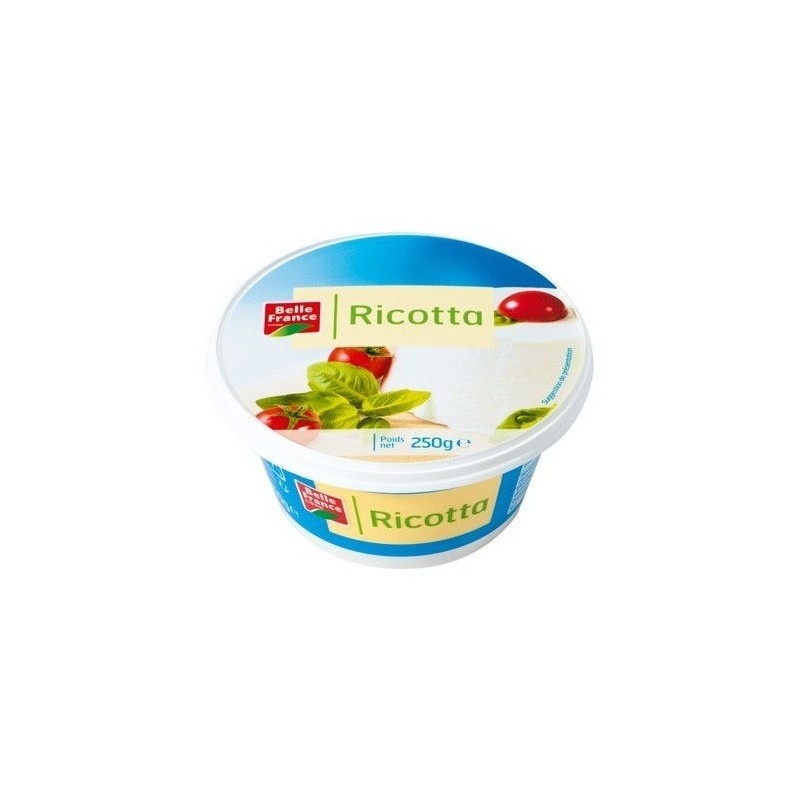
BF RICOTTA 250G
Brand: ISPCSeychelles
Category: Food, Beverages & Tobacco > Food Items > Dips & Spreads > Cream Cheese